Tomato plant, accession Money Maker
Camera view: tilt-top (135 deg); turntable rotation: 0 degrees
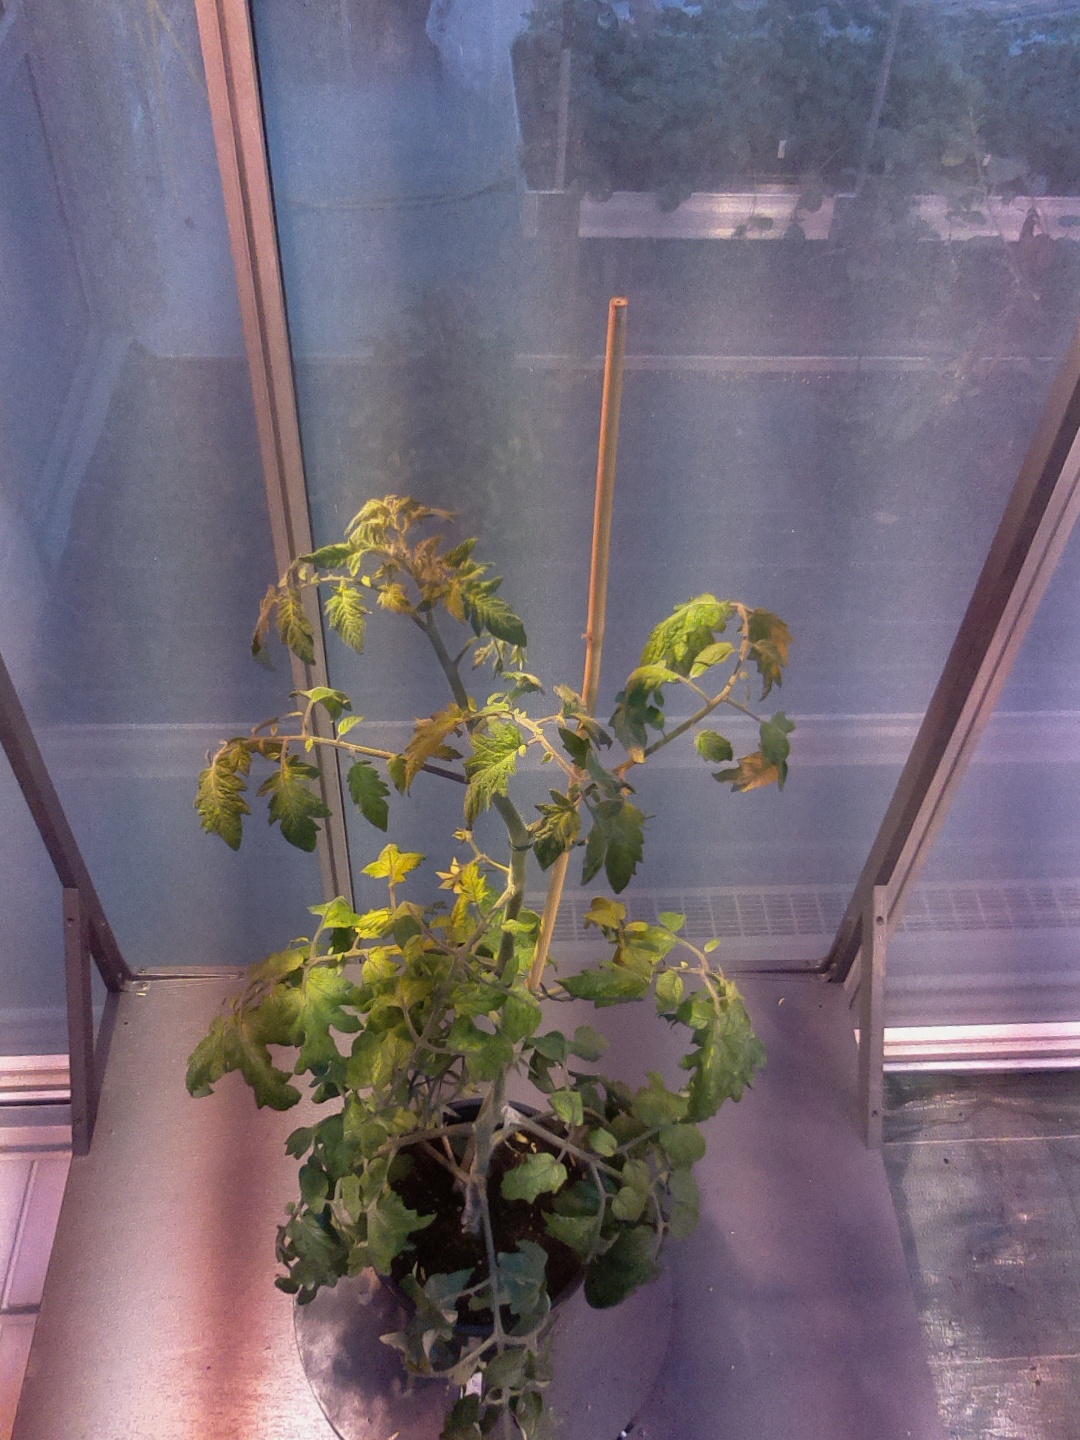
BBCH growth stage 67: Full flowering, 70%-80% of flowers open, more petals falling